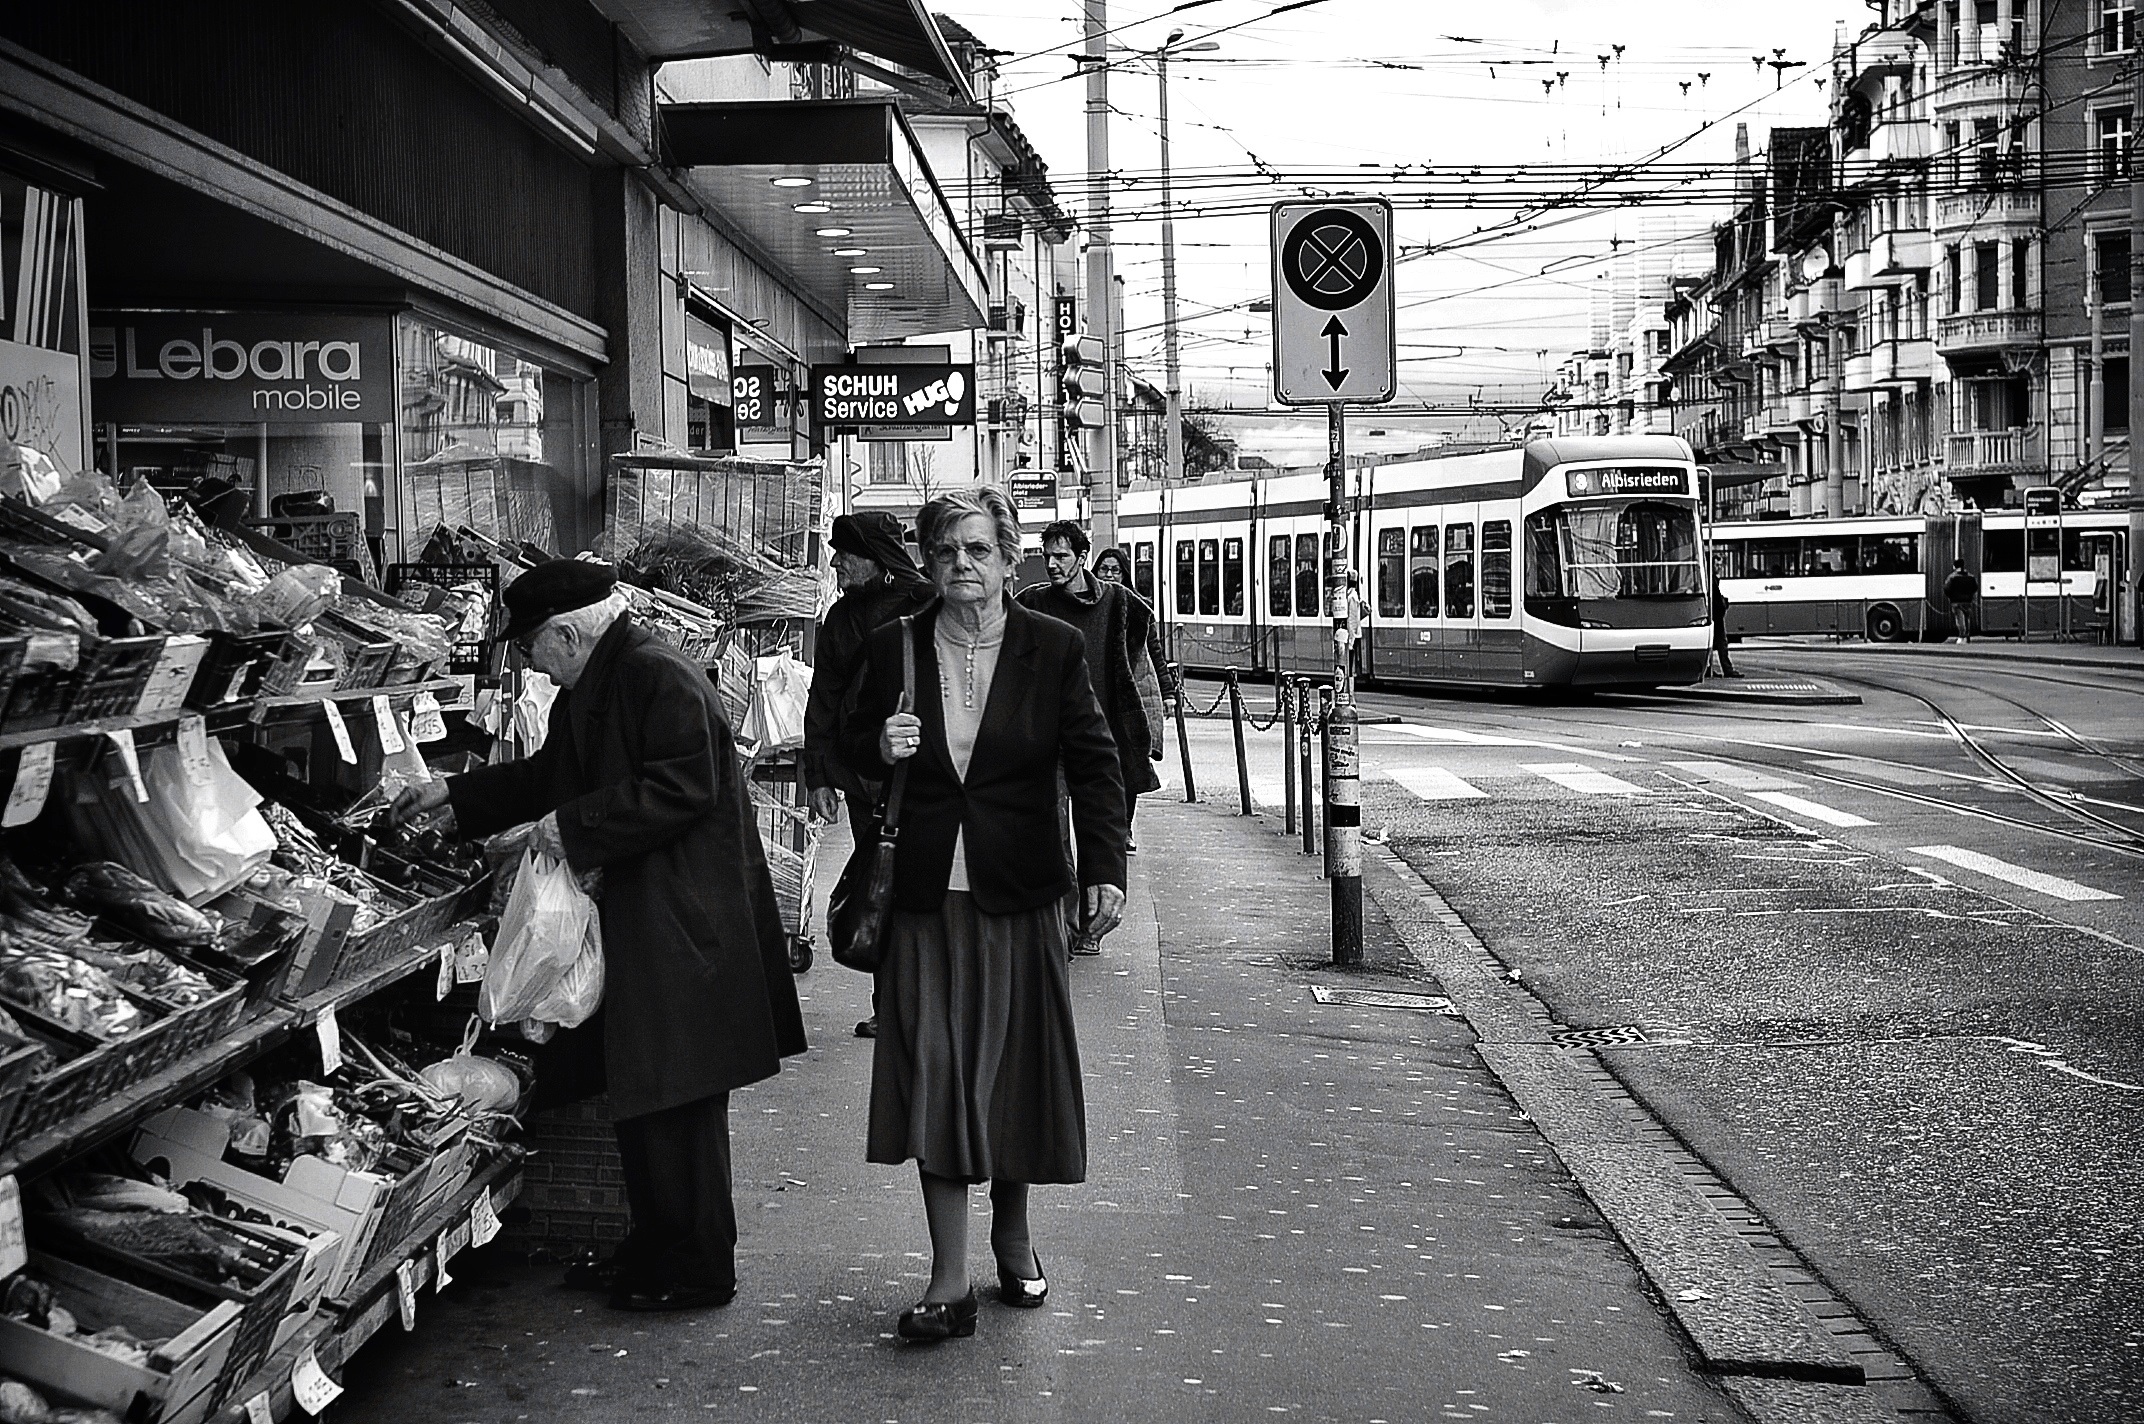
black and white, people, road, street, photography, city, urban, tram, transport, nikon, monochrome, streetphotography, bw, blackandwhite, infrastructure, photograph, snapshot, streetart, schweiz, switzerland, strasse, zurich, blancoynegro, streetscene, streetpix, thomas8047, onthestreets, d300s, streetphotographer, streetartstreetlife, 175528, vbz, albisriederplatz, strassenfoto, thestreets, z rilinie, badenerstrasse, severelook, badenerstrassez rich, urban area, monochrome photography, human settlement